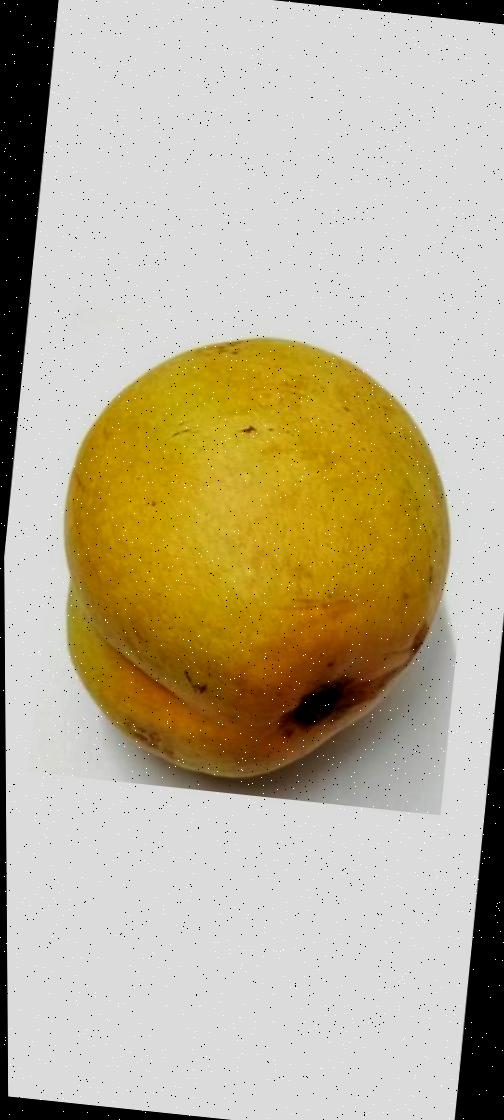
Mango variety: Bari-11